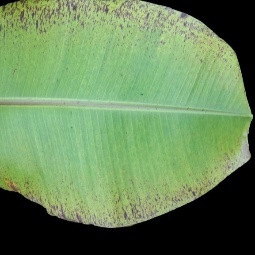
Label: Potassium